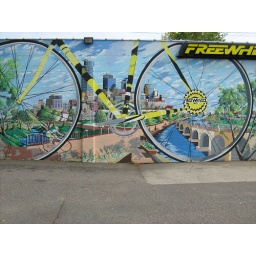
Mural on exterior wall of the Freewheel bike shop in Minneapolis.